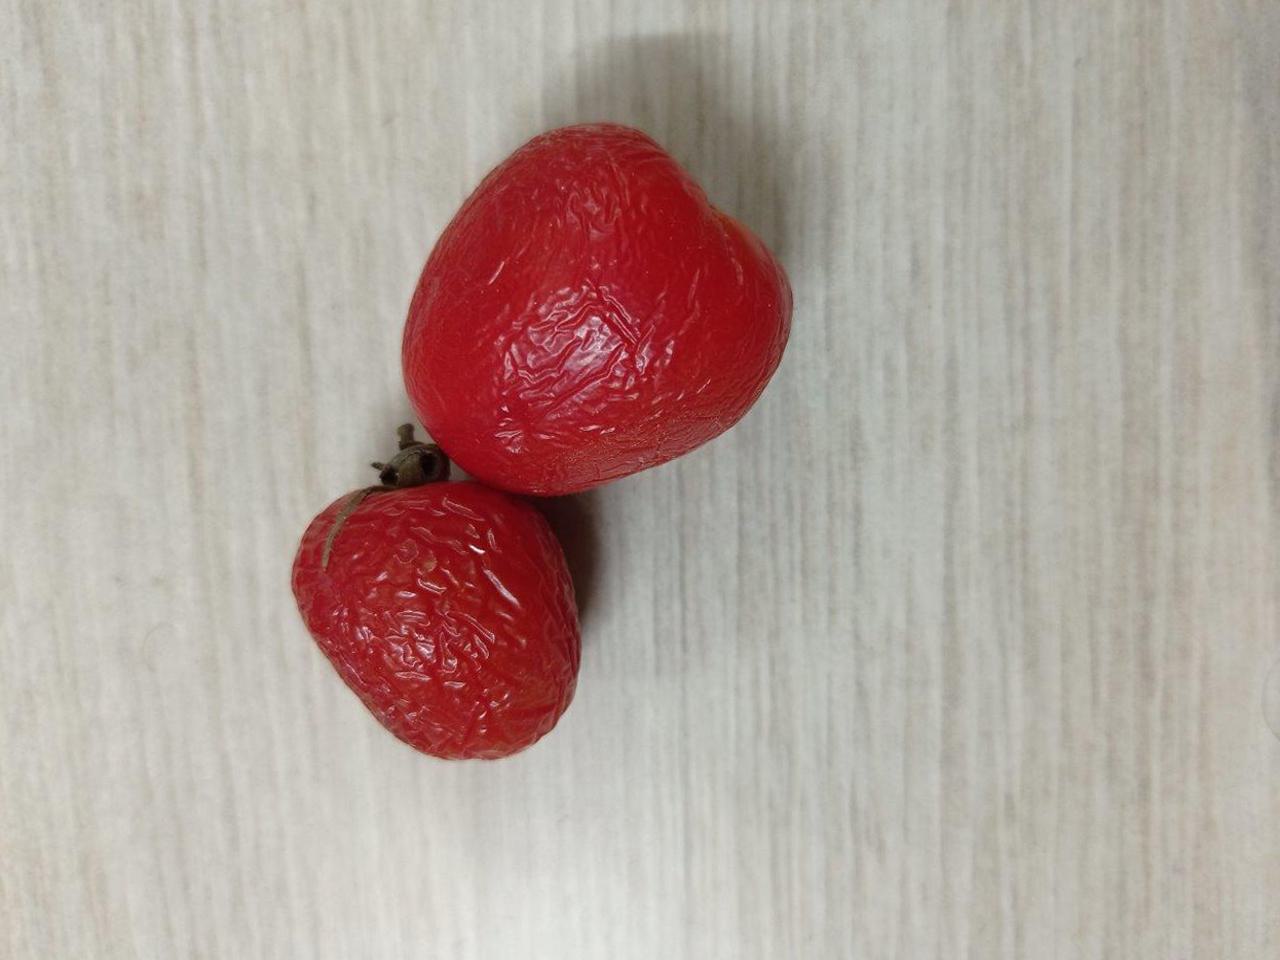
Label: Rotten